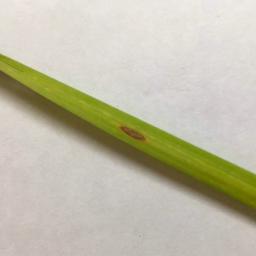
Label: Rice___Leaf_Blast